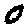
Label: 0